Nishimuta Station

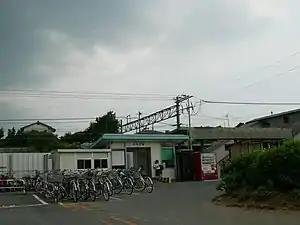
Nishimuta Station in 2006

is a passenger railway station located in the city of Chikugo, Fukuoka Prefecture, Japan. It is operated by JR Kyushu.